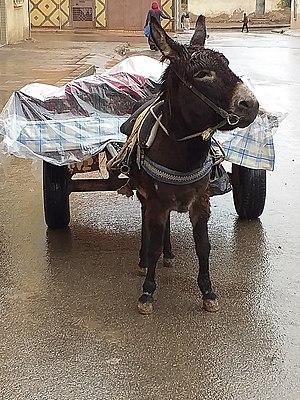
Oujda est une ville située dans le Nord-Est du Maroc, bordée au nord et a l'ouest par le Rif oriental dont elle est à la limite. Elle est le chef-lieu de la préfecture d'Oujda-Angad, dans la région de l'Oriental. Sa proximité avec le port de Nador, autre grande ville de l'Oriental, et avec l'Algérie lui permet d'être un point de passage entre le Maroc et l'Algérie. La ville compte une population de 410 000 habitants, selon le dernier recensement général de la population en 2014, faisant d'elle la dixième plus grande ville du Maroc. Oujda a été fondée par Ziri Ibn Attia, vers 994 au centre de la plaine d’Angad.